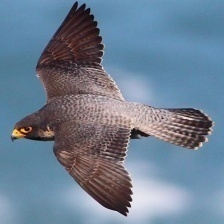
Species: PEREGRINE FALCON
Scientific name: FALCO PEREGRINUS